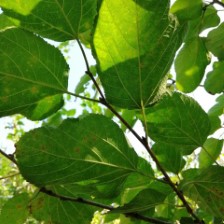
Variety: WhiteKing